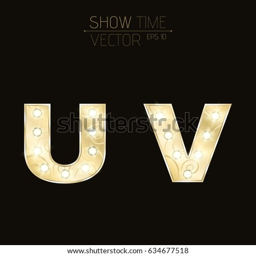
gold letters u and v with sparkling light bulbs and a pattern .